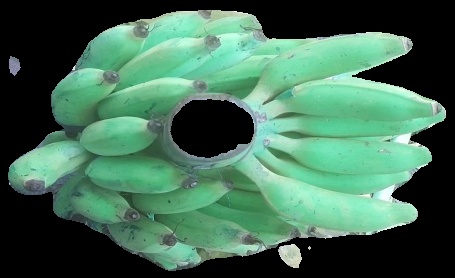
Variety: elakki-bale
Grade: grade2